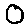
Label: 0